Napoleon

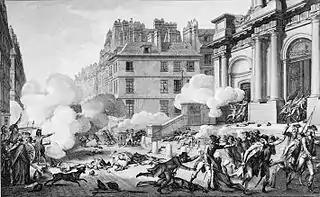
"Journée du 13 Vendémiaire", artillery fire in front of the "Church of Saint-Roch, Paris", "Rue Saint-Honoré"

Bonaparte returned to his regiment in Nice and was made captain of a coastal battery. In July 1793 he published a pamphlet, "Le souper de Beaucaire" (Supper at Beaucaire), demonstrating his support for the National Convention which was heavily influenced by the Jacobins.